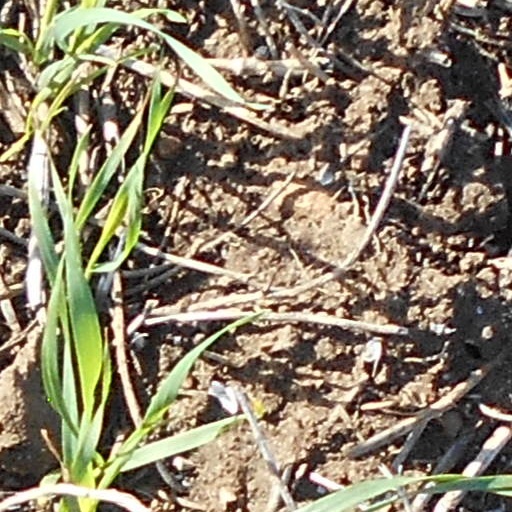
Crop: wheat